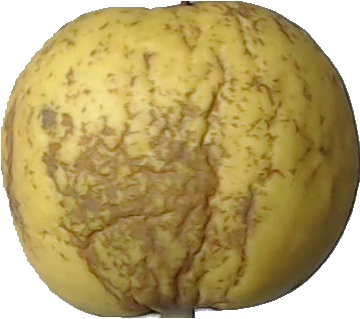
Label: apple_golden_1